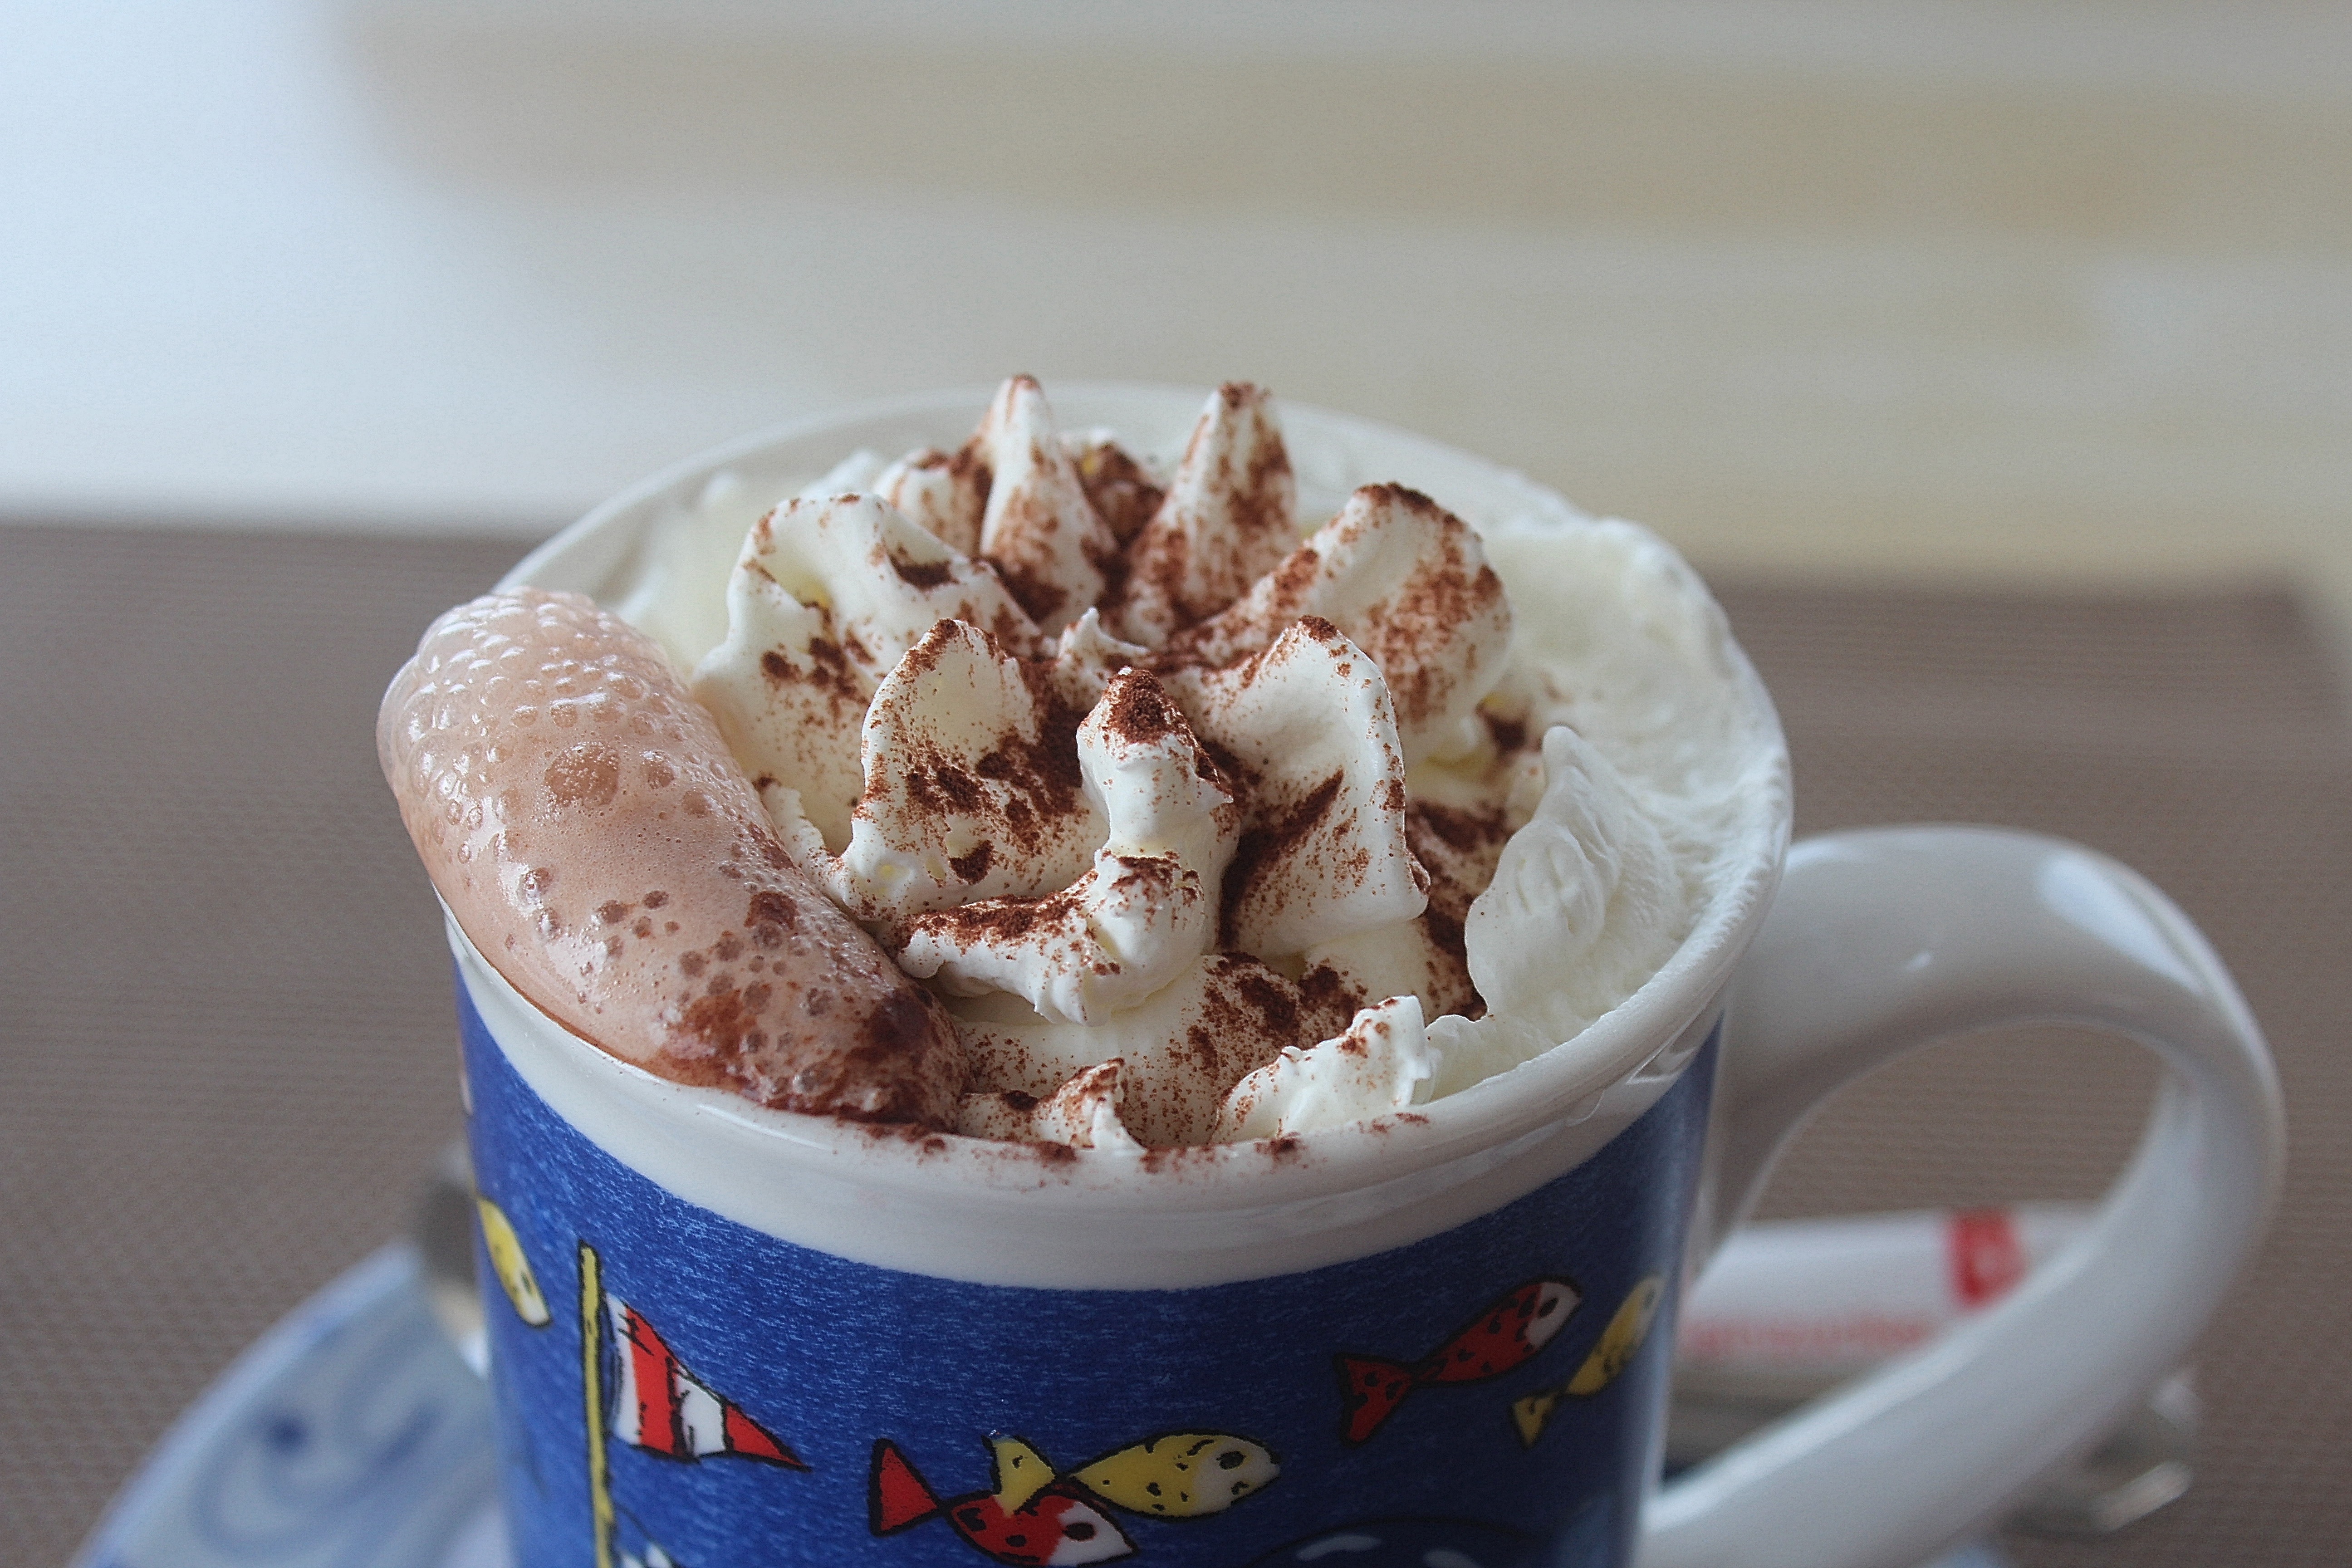
coffee, cup, latte, hot chocolate, cappuccino, food, drink, ice cream, dessert, cream, dairy product, hood, cocoa, whipped cream, benefit from, flavor, milkshake, cream cover, caff macchiato, mocaccino, cream of the crop